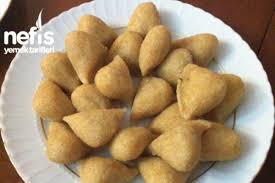
Yemek: icli_kofte